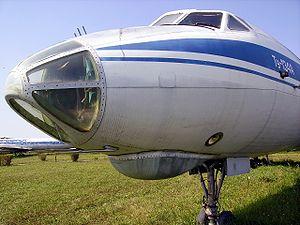
Le Tupolev Tu-134 est un avion civil biréacteur soviétique, similaire au Douglas DC-9 américain. Il était l'un des avions les plus utilisés par les pays du Pacte de Varsovie. Le nombre de ces aéronefs actuellement en service est en diminution à cause des normes de limitation des nuisances sonores; le dernier vol commercial de cet avion a eu lieu le 22 mai 2019.